Julian Vannerson

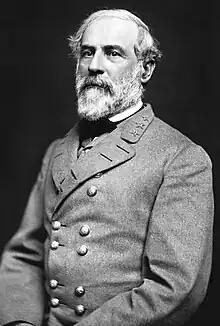
Vannerson's photograph of General Robert E. Lee taken in March 1864

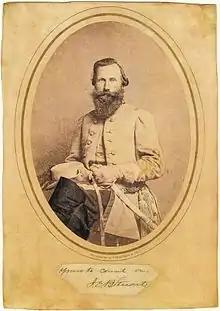
Confederate cavalry general James Ewell Brown "J.E.B." Stuart, the only original glass source print (salt), circa 1863

Julian Vannerson (c. 1827 – after 1875) was an American photographer from Virginia during the American Civil War of the 1860s.